Penshaw Monument

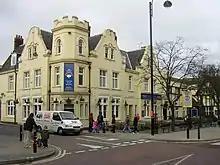
The Lambton Arms in 2006

John George Lambton (born 1792) was the son of William Henry Lambton and Lady Anne Barbara Frances Villiers. He attended Eton College, then joined the 10th Royal Hussars in 1809. Lambton became Member of Parliament for County Durham in 1813; politically, he had a reputation for radicalism and proposing electoral reform, earning him the nickname "Radical Jack". In 1828 he was raised to the peerage, becoming Baron Durham. In 1830 Durham was made Lord Privy Seal in Earl Grey's cabinet and was charged with producing a draft of the bill that became the Reform Act 1832. He resigned his position in 1833, and was created Earl of Durham shortly afterwards. He was a Freemason and became Deputy Grand Master of the United Grand Lodge of England in 1834.